Italian invasion of British Somaliland

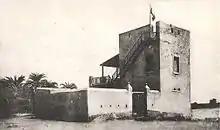

In the north, the Bertoldi column entered in French Somalia and conquered the french fort of Loyada near the border and then moved south and captured Zeila, about north-west of Berbera, cutting communications with French Somaliland. Bertoldi began a slow advance south-east along the coast road, under intermittent air attack from Aden and bombardment from the sea, pushing back the SCC rearguards as far as the village of Bulhar by 17 August. Just before Wavell left Cairo to visit London for talks, reports of the size of the invasion force led him to order most of a field artillery regiment and two anti-tank guns of the 4th Indian Infantry Division to be sent from Egypt to Somaliland by special convoy. The Indian Army was asked to organise the first echelon of the 5th Indian Infantry Division for an infantry battalion, a field battery and a field company to be disembarked at Berbera. Anti-aircraft guns at Port Said were ordered to the colony but this decision was quietly countermanded two days later. Major-General Reade Godwin-Austen was appointed to command the enlarged force, with orders to defend the Tug Argan, defeat the Italian invasion and plan secretly to evacuate the defenders if it became necessary. Godwin-Austen reached Berbera on 11 July and took over command that evening; the reinforcements were too late and were diverted to Sudan.